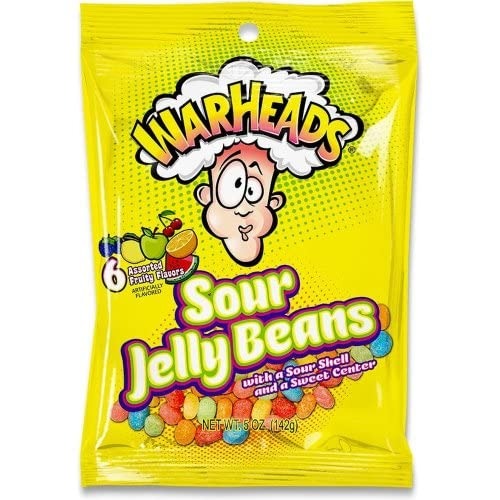
Item Name: WarHeads Sour Jelly Beans Candy 5 -Ounce Packs: 12-Piece Box
Value: 1.0
Unit: Count

Price: 7.97